James Kent (composer)

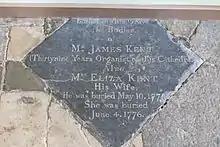
Memorial in the floor of the north transept in Winchester Cathedral

Kent was born in Winchester and was a chorister of Winchester Cathedral and the King's Chapel. He was appointed organist of Trinity College, Cambridge, where he worked until about 1737. Then he was organist in Winchester of both the cathedral and the college. He retired in 1774 and was buried after his death in 1776 in the north aisle of the cathedral. His memorial is in the floor of the north transept.